Charles Holme

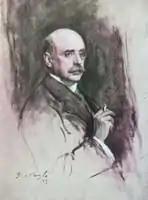
Portrait of Charles Holme by Philip Alexius de László (1869–1937), published in "The Studio" in January 1928

Charles Holme (1848–1923) was an English journalist and art critic, founding editor of "The Studio" from 1893. He published a series of books promoting peasant art in the first decades of the 20th century.